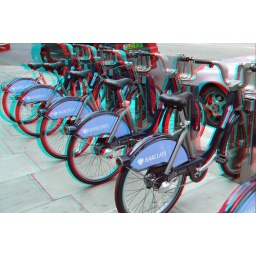
TFL Barclays London Cycle hire scheme docked bikes in anaglyph 3D stereo Red cyan glasses to view